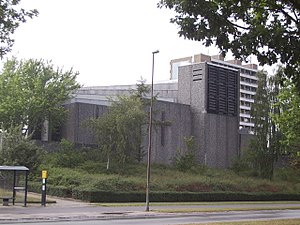
Vollsmose Sogn
Vollsmose Sogn er et sogn i Odense Sankt Knuds Provsti. Sognet ligger i Odense Kommune og indtil kommunalreformen i 1970 lå det i Odense Herred. I Vollsmose Sogn ligger Vollsmose Kirke.